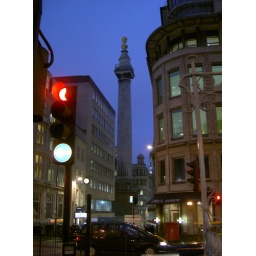
highest free-standing column made of stone in the world (61,5m)